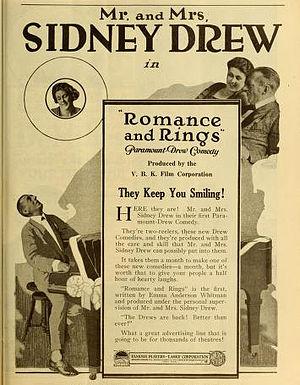
Sidney Drew est un acteur, réalisateur, scénariste et producteur né le 28 août 1863 à New York, décédé le 9 avril 1919 à New York.